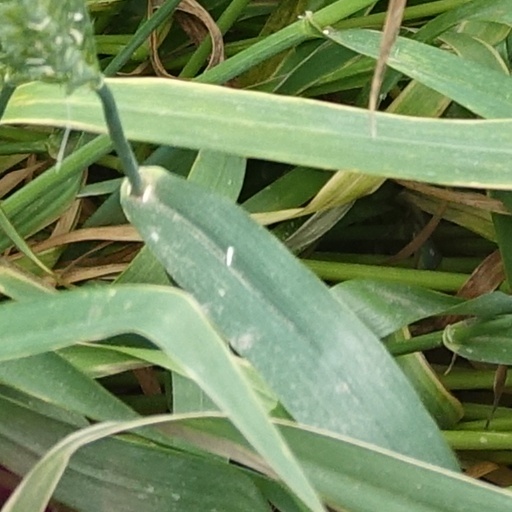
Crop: wheat